Finale (Smallville)

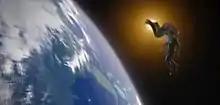
The actual shots of Superman were met with criticism, due to the fact that Welling was never seen in a full-body shot, and because many of the scenes, such as this one, were rendered completely via CGI.

Mike Moody of AOLTV felt that the season finale alternated between "exciting and disappointing", with the final 15 minutes being particularly good due to the celebration of "what we love most about Clark Kent/Superman – his power to delight and inspire us". Moody was critical that the substantial scenes in the episode were surrounded by "countless minutes of poorly paced padding, filler, and manufactured conflict", and that "the bulk of this two-hour finale was just painful to watch". Phil Dyess-Nugent of "The A.V. Club" awarded the episode a "C+" and called it "a sodden mess that mostly points up how off-balance the show became". He heavily criticized the show for focusing so much of the romance between Clark and Lois, and wrote that it detracted from the "better" plot concerning Darkseid and his minions.